Animal testing

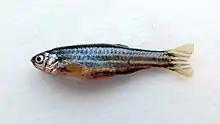
Zebrafish are a freshwaterfish and belong to the minnow family. They are commonly used for cancer research.

Dogs are widely used in biomedical research, testing, and education—particularly beagles, because they are gentle and easy to handle, and to allow for comparisons with historical data from beagles (a Reduction technique). They are used as models for human and veterinary diseases in cardiology, endocrinology, and bone and joint studies, research that tends to be highly invasive, according to the Humane Society of the United States. The most common use of dogs is in the safety assessment of new medicines for human or veterinary use as a second species following testing in rodents, in accordance with the regulations set out in the International Conference on Harmonisation of Technical Requirements for Registration of Pharmaceuticals for Human Use. One of the most significant advancements in medical science involves the use of dogs in developing the answers to insulin production in the body for diabetics and the role of the pancreas in this process. They found that the pancreas was responsible for producing insulin in the body and that removal of the pancreas, resulted in the development of diabetes in the dog. After re-injecting the pancreatic extract (insulin), the blood glucose levels were significantly lowered.